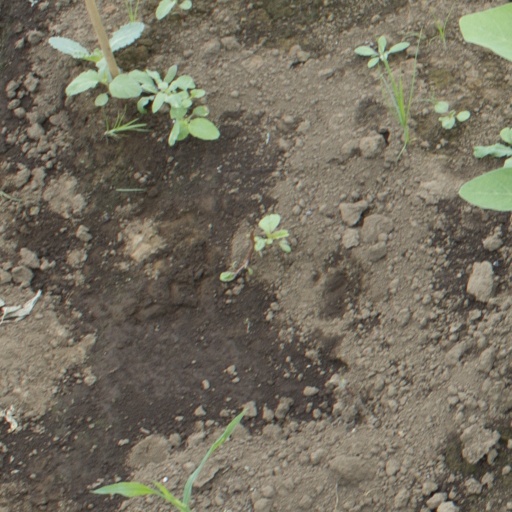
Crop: soybean